Simón Bolívar International Airport (Colombia)

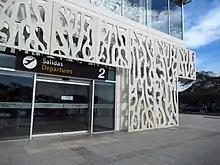
Terrace of the airport with departure entrance

The airport facilities were outdated and insufficient for the recent increase of tourism in Santa Marta, which had between 1.5 million and 1.7 million domestic passengers in 2016 and 2017. Renovation of the airport facilities began on 2 February 2015. The project investment had an investment of more than 109,500 million COP (US$37 million, approximately) and it took 36 months (3 years) to be completely expanded and renovated.